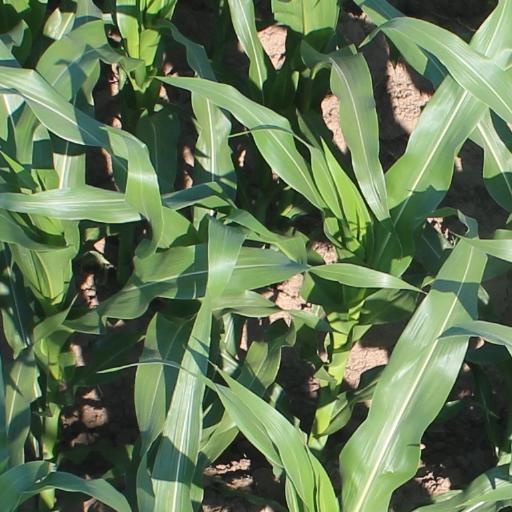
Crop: maize; corn